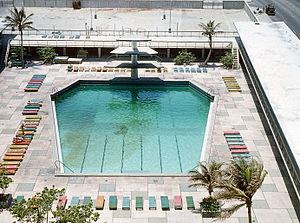
L'Hôtel Habana Riviera est un hôtel de La Havane à Cuba. Il se situe sur le boulevard Malecón, donnant sur la plage, dans le quartier Vedado.